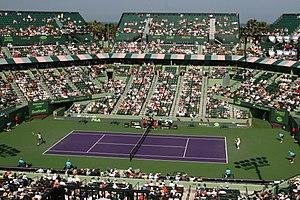
Le Tennis Center at Crandon Park est un complexe de tennis situé à Miami en Floride. Le court central, inauguré en 1994, a une capacité de 13 800 places.
Le tournoi de Miami est un tournoi de tennis masculin du circuit professionnel ATP et féminin du circuit professionnel WTA. Les tableaux masculins et féminins sont organisés conjointement.